Gunston Hall

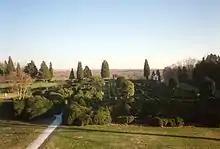
View of garden from Gunston Hall looking southwards from a second floor window

Gunston Hall has a basement, which has a main passage and four rooms like the floor above it. Three staircases lead down to the basement. The basement contains four brick arched chimney supports, and nine small windows. In 1975, a cast-iron stove was excavated from the basement. The style of the stove suggests it is from the 18th or early 19th century. Around 1986, a "shallow subsurface perimeter drainage system" was built about away from the foundation walls. This reduced standing water in the basement caused by excess ground moisture.